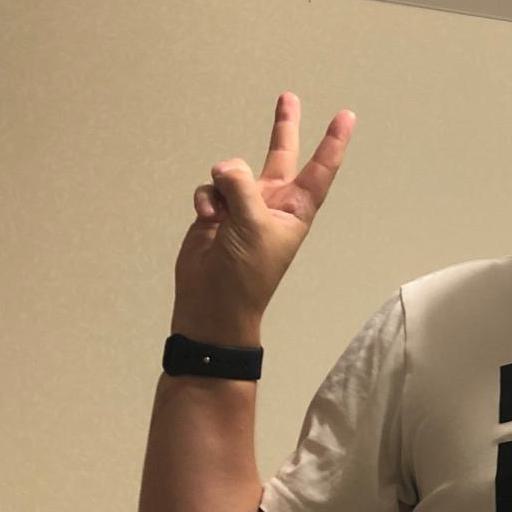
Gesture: peace